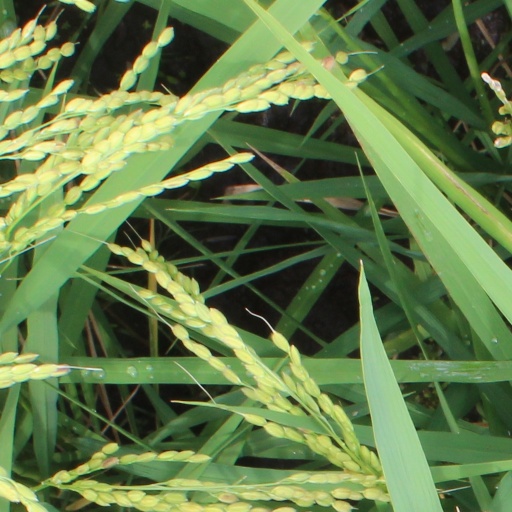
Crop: rice